Oorderen

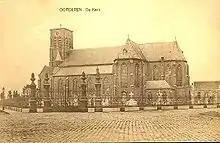
The church of Oorderen prior to the demolition in 1966.

Oorderen was a small Belgian village near the city of Antwerp until 1965. It was demolished because of the extension of the Port of Antwerp.